Colton Point State Park

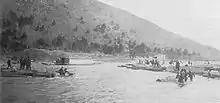
A log drive on Pine Creek. Clearcutting caused the "Pennsylvania Desert", local extinction of many species, and changes in seasonal stream flow.

Descriptions from early explorers and settlers give some idea of what the Pine Creek Gorge was like before it was clearcut. The forest was up to 85 percent hemlock and white pine; hardwoods made up the rest of the forest. The area was inhabited by a large number of animal species, many of which have vanished by the end of the 20th century. A herd of 12,000 American bison migrated along the West Branch Susquehanna River in 1773. Pine Creek was home to large predators such as wolves, lynx, wolverines, panthers, fishers, bobcats and foxes; all are locally extinct except for the last three as of 2007. The area had herds of elk and deer, and large numbers of black bears, river otters, and beavers. In 1794, two of the earliest white explorers to travel up Pine Creek found so many rattlesnakes on its banks that they had to sleep in their canoe. Further upstream, insects forced them to do the same.